Évora

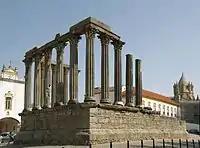
Roman temple

Évora is the chief city of the Alentejo region, and plays a role as an important agricultural and services center. It is home to several institutions with great importance for the region, like the state-run University of Évora and the district hospital.